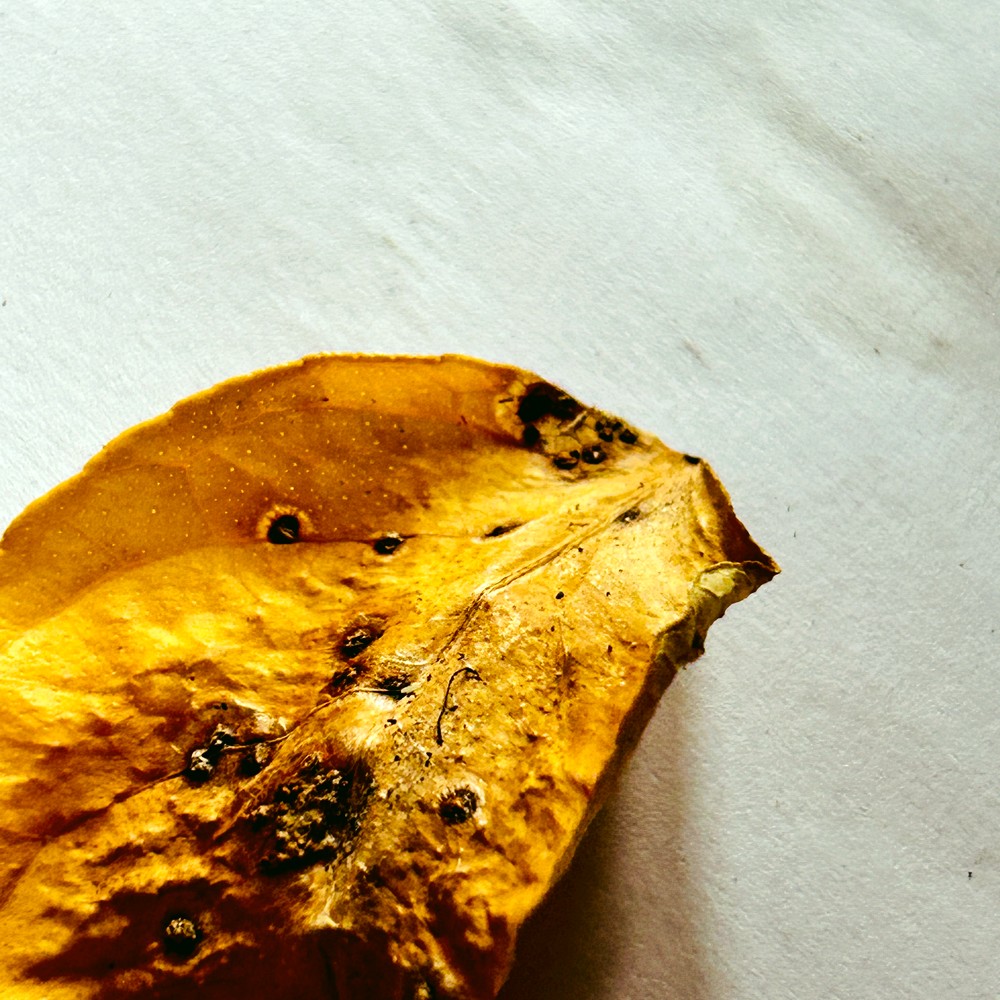
Label: Dry Leaf